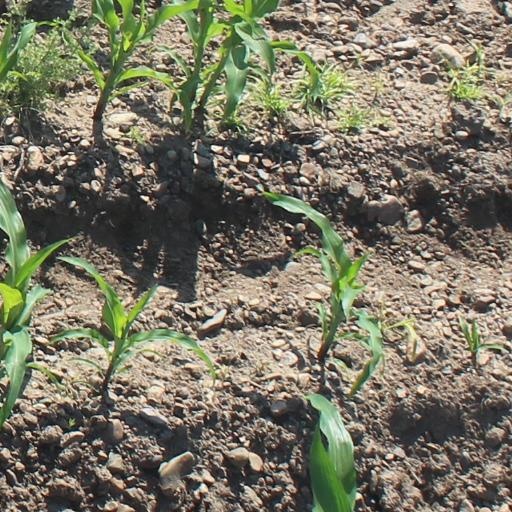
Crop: maize; corn